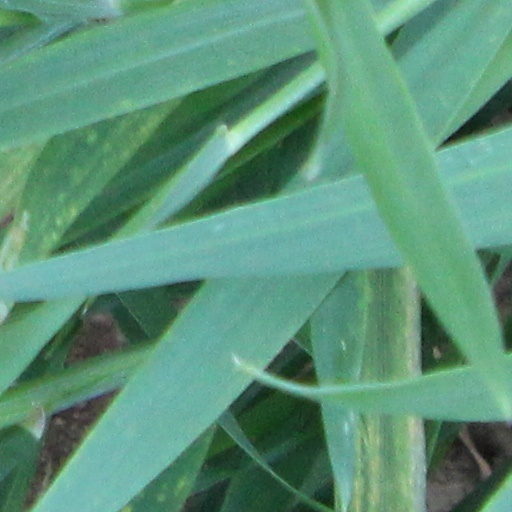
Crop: wheat